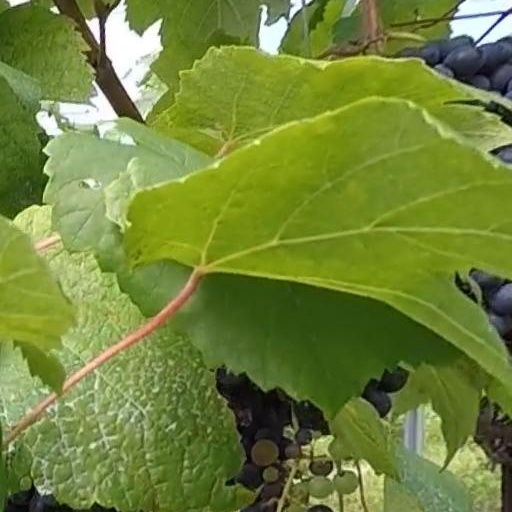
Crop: grape